Cockney School

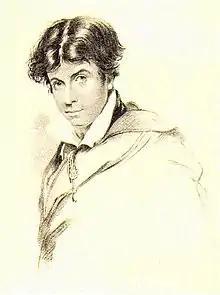
Leigh Hunt the supposed chief offender of the "Cockney School."

Each of the writers was derided for a slightly different quality. Keats, for example, was accused of "low diction" for rhyming "thorns/fawns" in "Sleep and Poetry" and other rhymes which suggested a working class speech. Hunt and Hazlitt were similarly vilified for their diction, but the criticisms were more ideological with them than with Keats. John Wilson Croker perpetuated the term "Cockney School" beyond the pages of "Blackwood's" in 1818 when he attacked Keats's "Endymion" in the "Quarterly Review." John Wilson (Christopher North) and John Gibson Lockhart had joined its staff in 1817. Lockhart shared in the caustic and aggressive articles that marked the early years of Blackwood, but his biographer Andrew Lang denied he was responsible for the virulent articles on Samuel Taylor Coleridge and on "The Cockney School of Poetry" of Leigh Hunt, Keats and their friends. Lockhart has been accused of the later Blackwood article (August 1818) on Keats, but he did show appreciation of Coleridge and Wordsworth.[4]